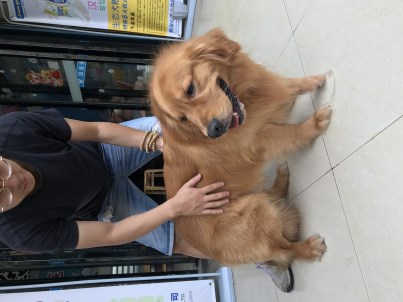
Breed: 5355-n000126-golden_retriever